Monash, Australian Capital Territory

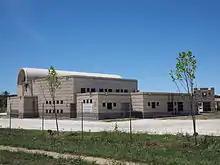
The Canberra Islamic Centre in 2014

Monash is also home to the Canberra Islamic Centre and Australian National Islamic Library, first opened in 1993. The centre, on Clive Steele Avenue, holds regular prayers and a full-time Imam was appointed in 2010. The public library holds more than 30,000 titles.